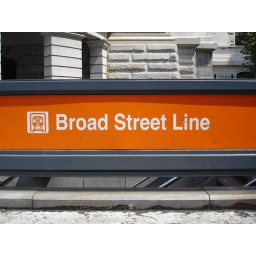
broad street subway sign near Philadelphia city hall